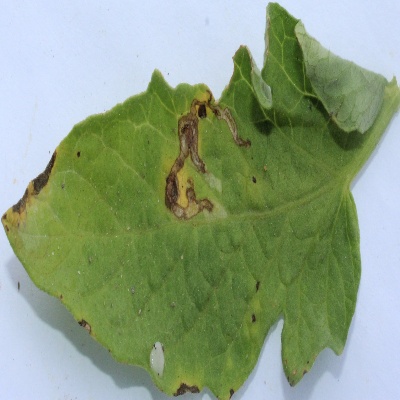
Crop: Tomato
Condition: septoria leaf spot